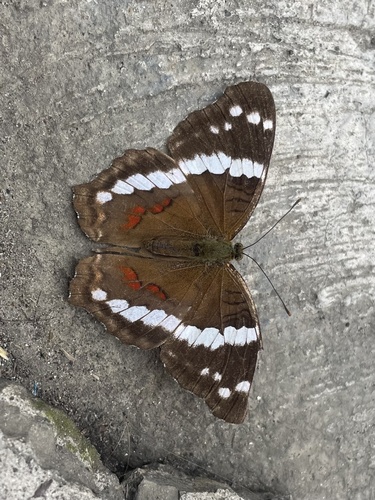
Scientific name: Anartia fatima
Common name: Banded peacock
Family: Nymphalidae
Order: Lepidoptera
Pollinator type: Primary pollinator
Habitat: Open areas and gardens
Geographic range: South America
Conservation status: Least Concern